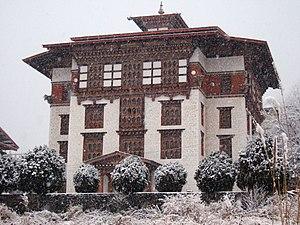
Thimphou est la capitale du Bhoutan, située dans une haute vallée dans l'Ouest du pays. La ville, avec ses 79 185 habitants, accueille la plus importante concentration de population du pays. Elle est située dans le district de Thimphou.
La Bibliothèque nationale du Bhoutan se situe à Thimphou, au Bhoutan. Elle a été créée en 1967 avec pour objectif « la préservation et la promotion du riche patrimoine culturel et religieux » du Bhoutan.